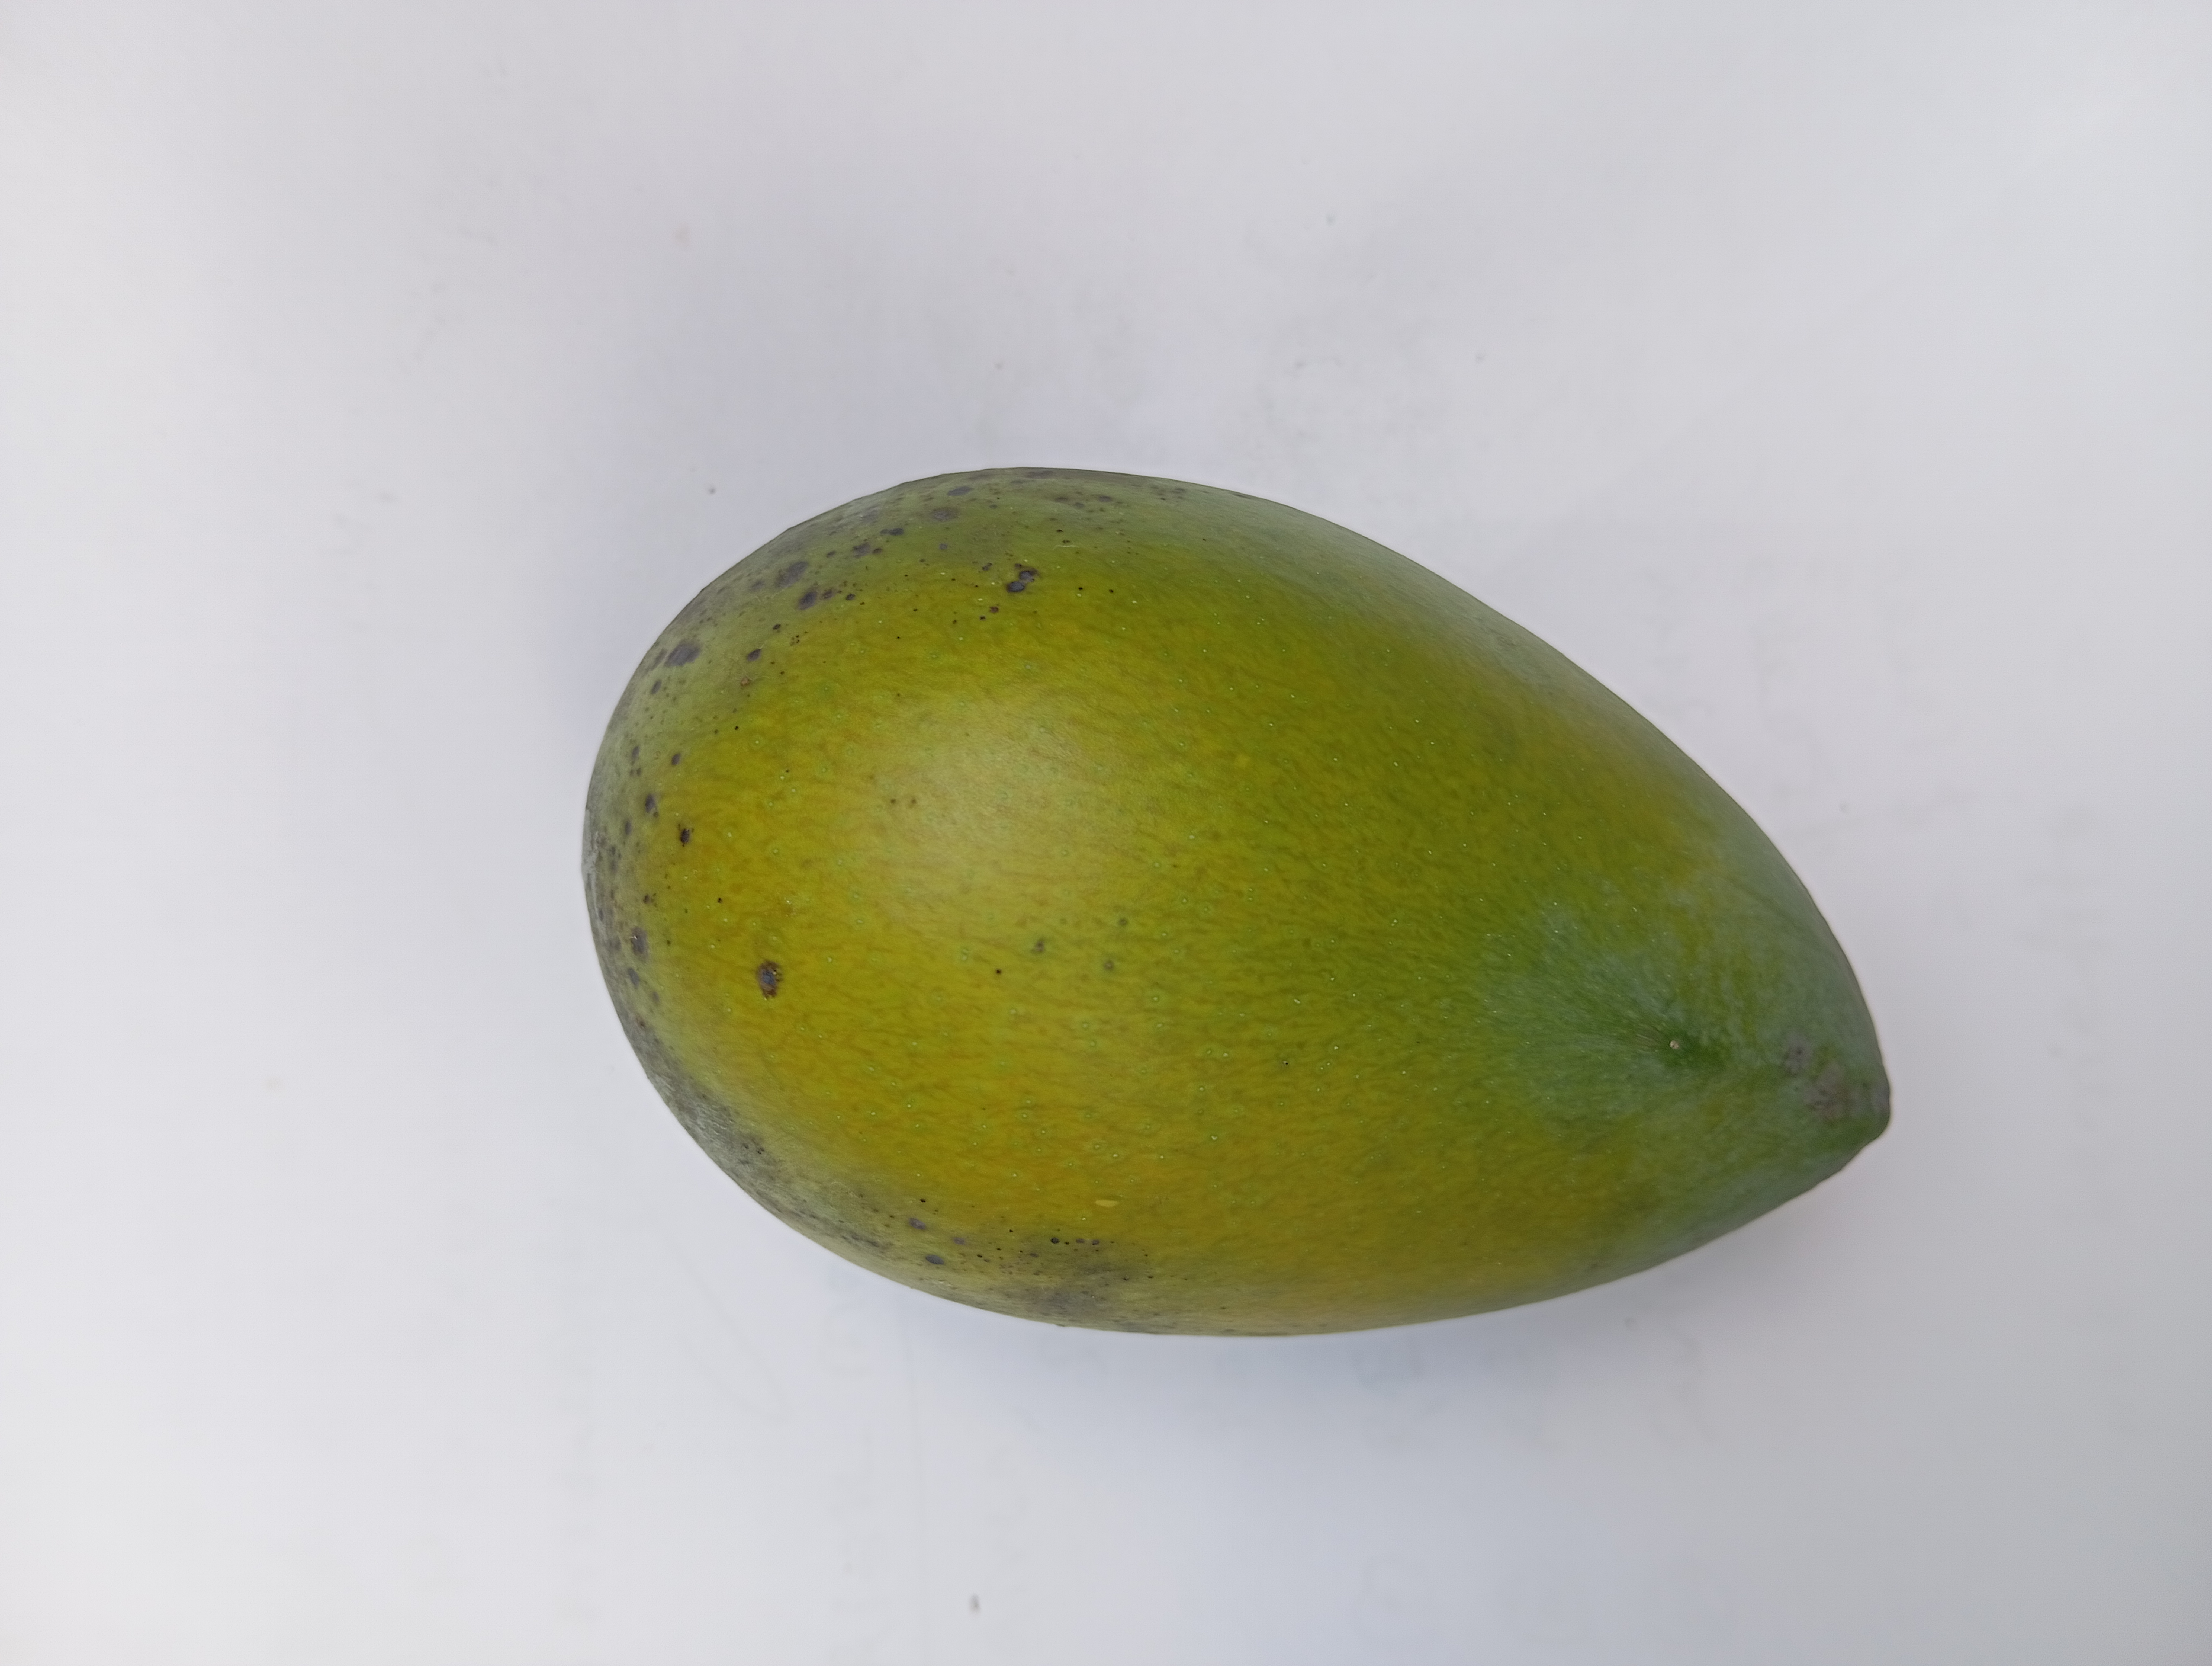
Mango variety: Harivanga